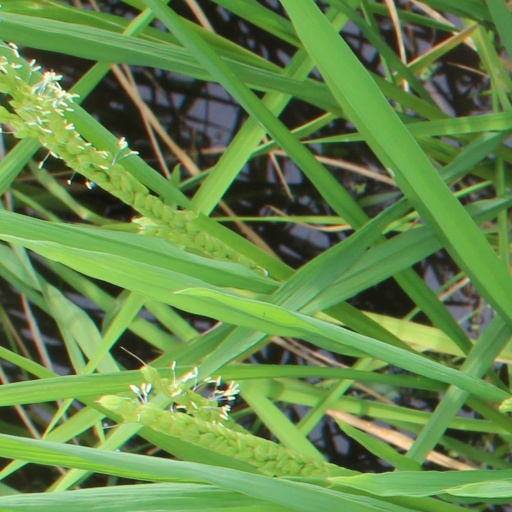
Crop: rice